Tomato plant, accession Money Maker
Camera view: vertical (180 deg); turntable rotation: 0 degrees
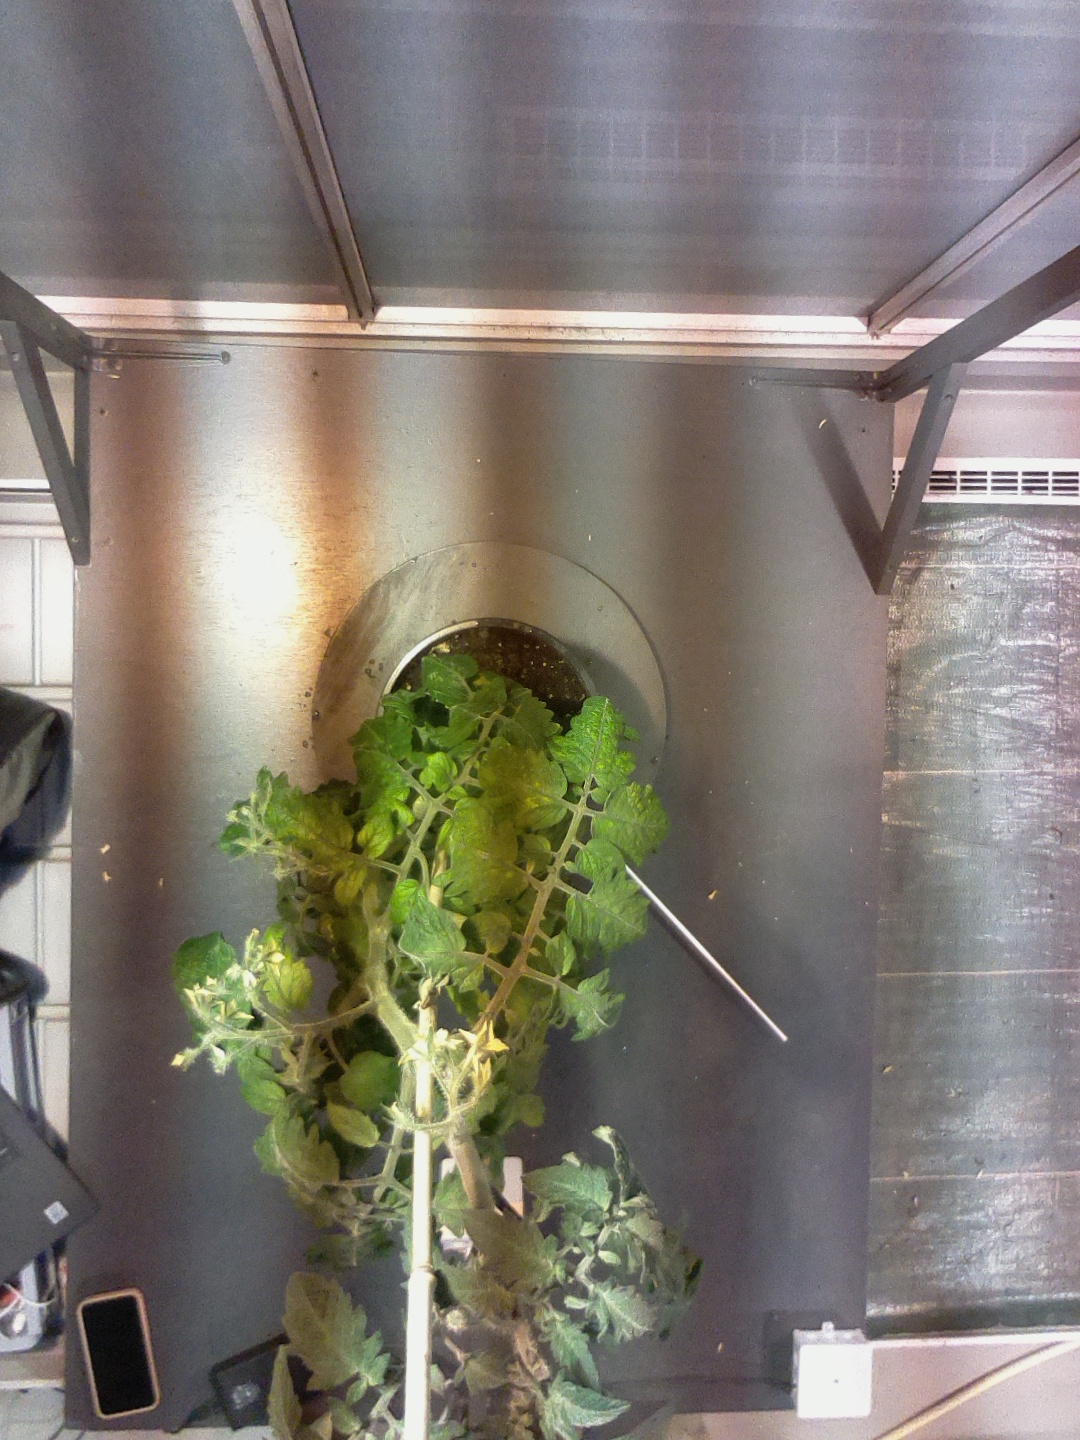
BBCH growth stage 69: End of flowering, 90%-100% of flowers open, more petals falling